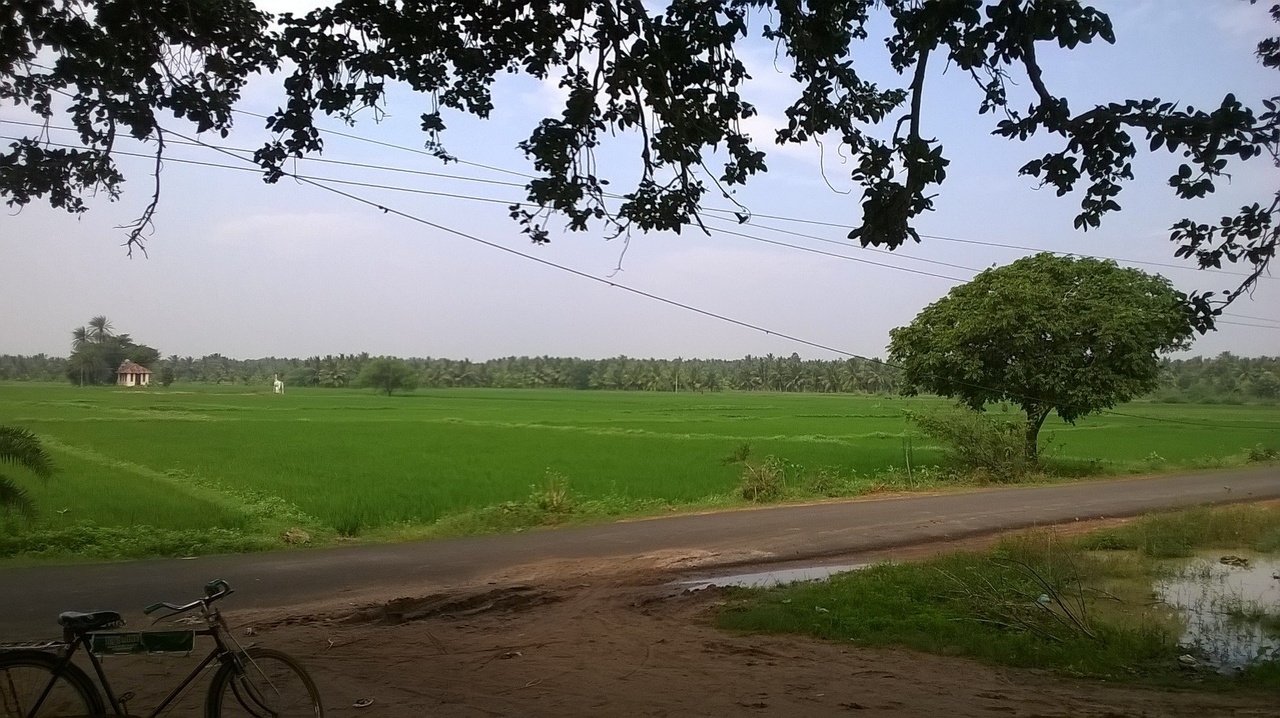
vattakudi south  paddy fields